Light beam

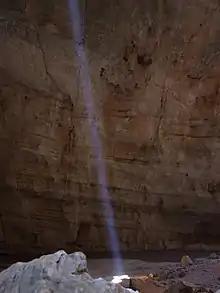
A natural lightbeam in the Majlis al-Jinn cave in Oman

A light beam or beam of light is a directional projection of light energy radiating from a light source. Sunlight forms a light beam (a sunbeam) when filtered through media such as clouds, foliage, or windows. To artificially produce a light beam, a lamp and a parabolic reflector is used in many lighting devices such as spotlights, car headlights, PAR Cans, and LED housings. Light from certain types of laser has the smallest possible beam divergence.